Rede Integrada de Transporte

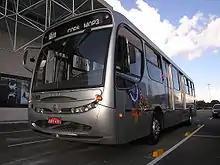
Direct Line unit

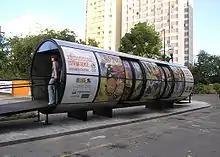
A bus stop in the city

Curitiba has 21 transit centers, where it is possible to transfer between routes for free. Most of them are connected by bus lanes and offer riders great flexibility.